South East Durham (UK Parliament constituency)

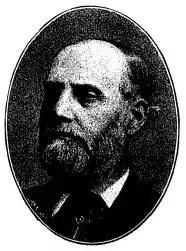
Richardson

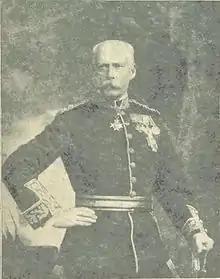
Havelock-Allan

Another General Election was required to take place before the end of 1915. The political parties had been making preparations for an election to take place and by July 1914, the following candidates had been selected;